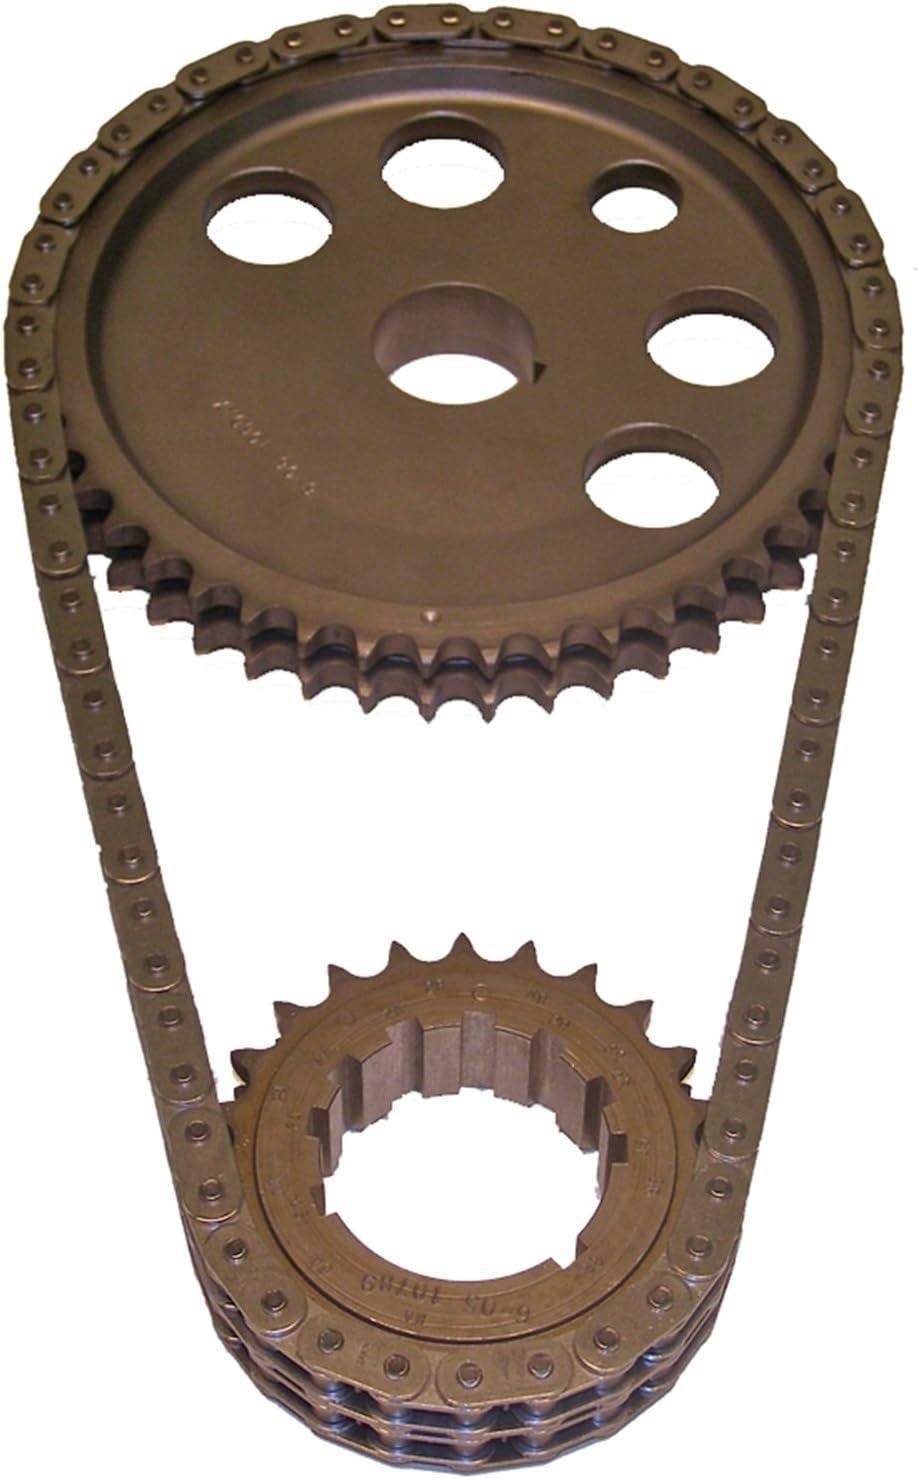
9-3603X9 Premium Billet True Roller
Package Weight : 4.76 pounds Fit type: Vehicle Specific Package Dimensions: 7.5 L x 2.0 H x 7.5 W (inches) Country of Origin: United States Both Sprockets Induction Hardened Billet Steel. Machined On State Of The Art CNC Equipment. 9 Keyway Crank Sprockets Plus/Minus 6 Degrees. Premium True Roller Chain w/0.25 in. Dia. Rollers. Cold-Rolled And Hardened To Exact Standards. Increased Load And RPM Capabilities. Each Set Is Custom Hand-Matched At Cloyes Factory. Available In Reduced CD.
Brand: greatparts
Category: Vehicles & Parts > Vehicle Parts & Accessories > Motor Vehicle Parts > Motor Vehicle Engine Parts > Timing Chains